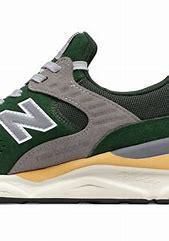
Brand: New
Model: Balance New Balance X 90